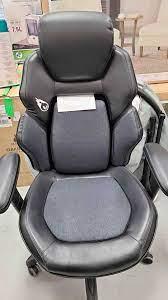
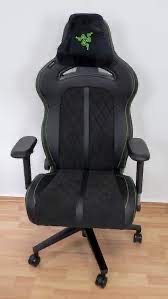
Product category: items_chair
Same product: no